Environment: real
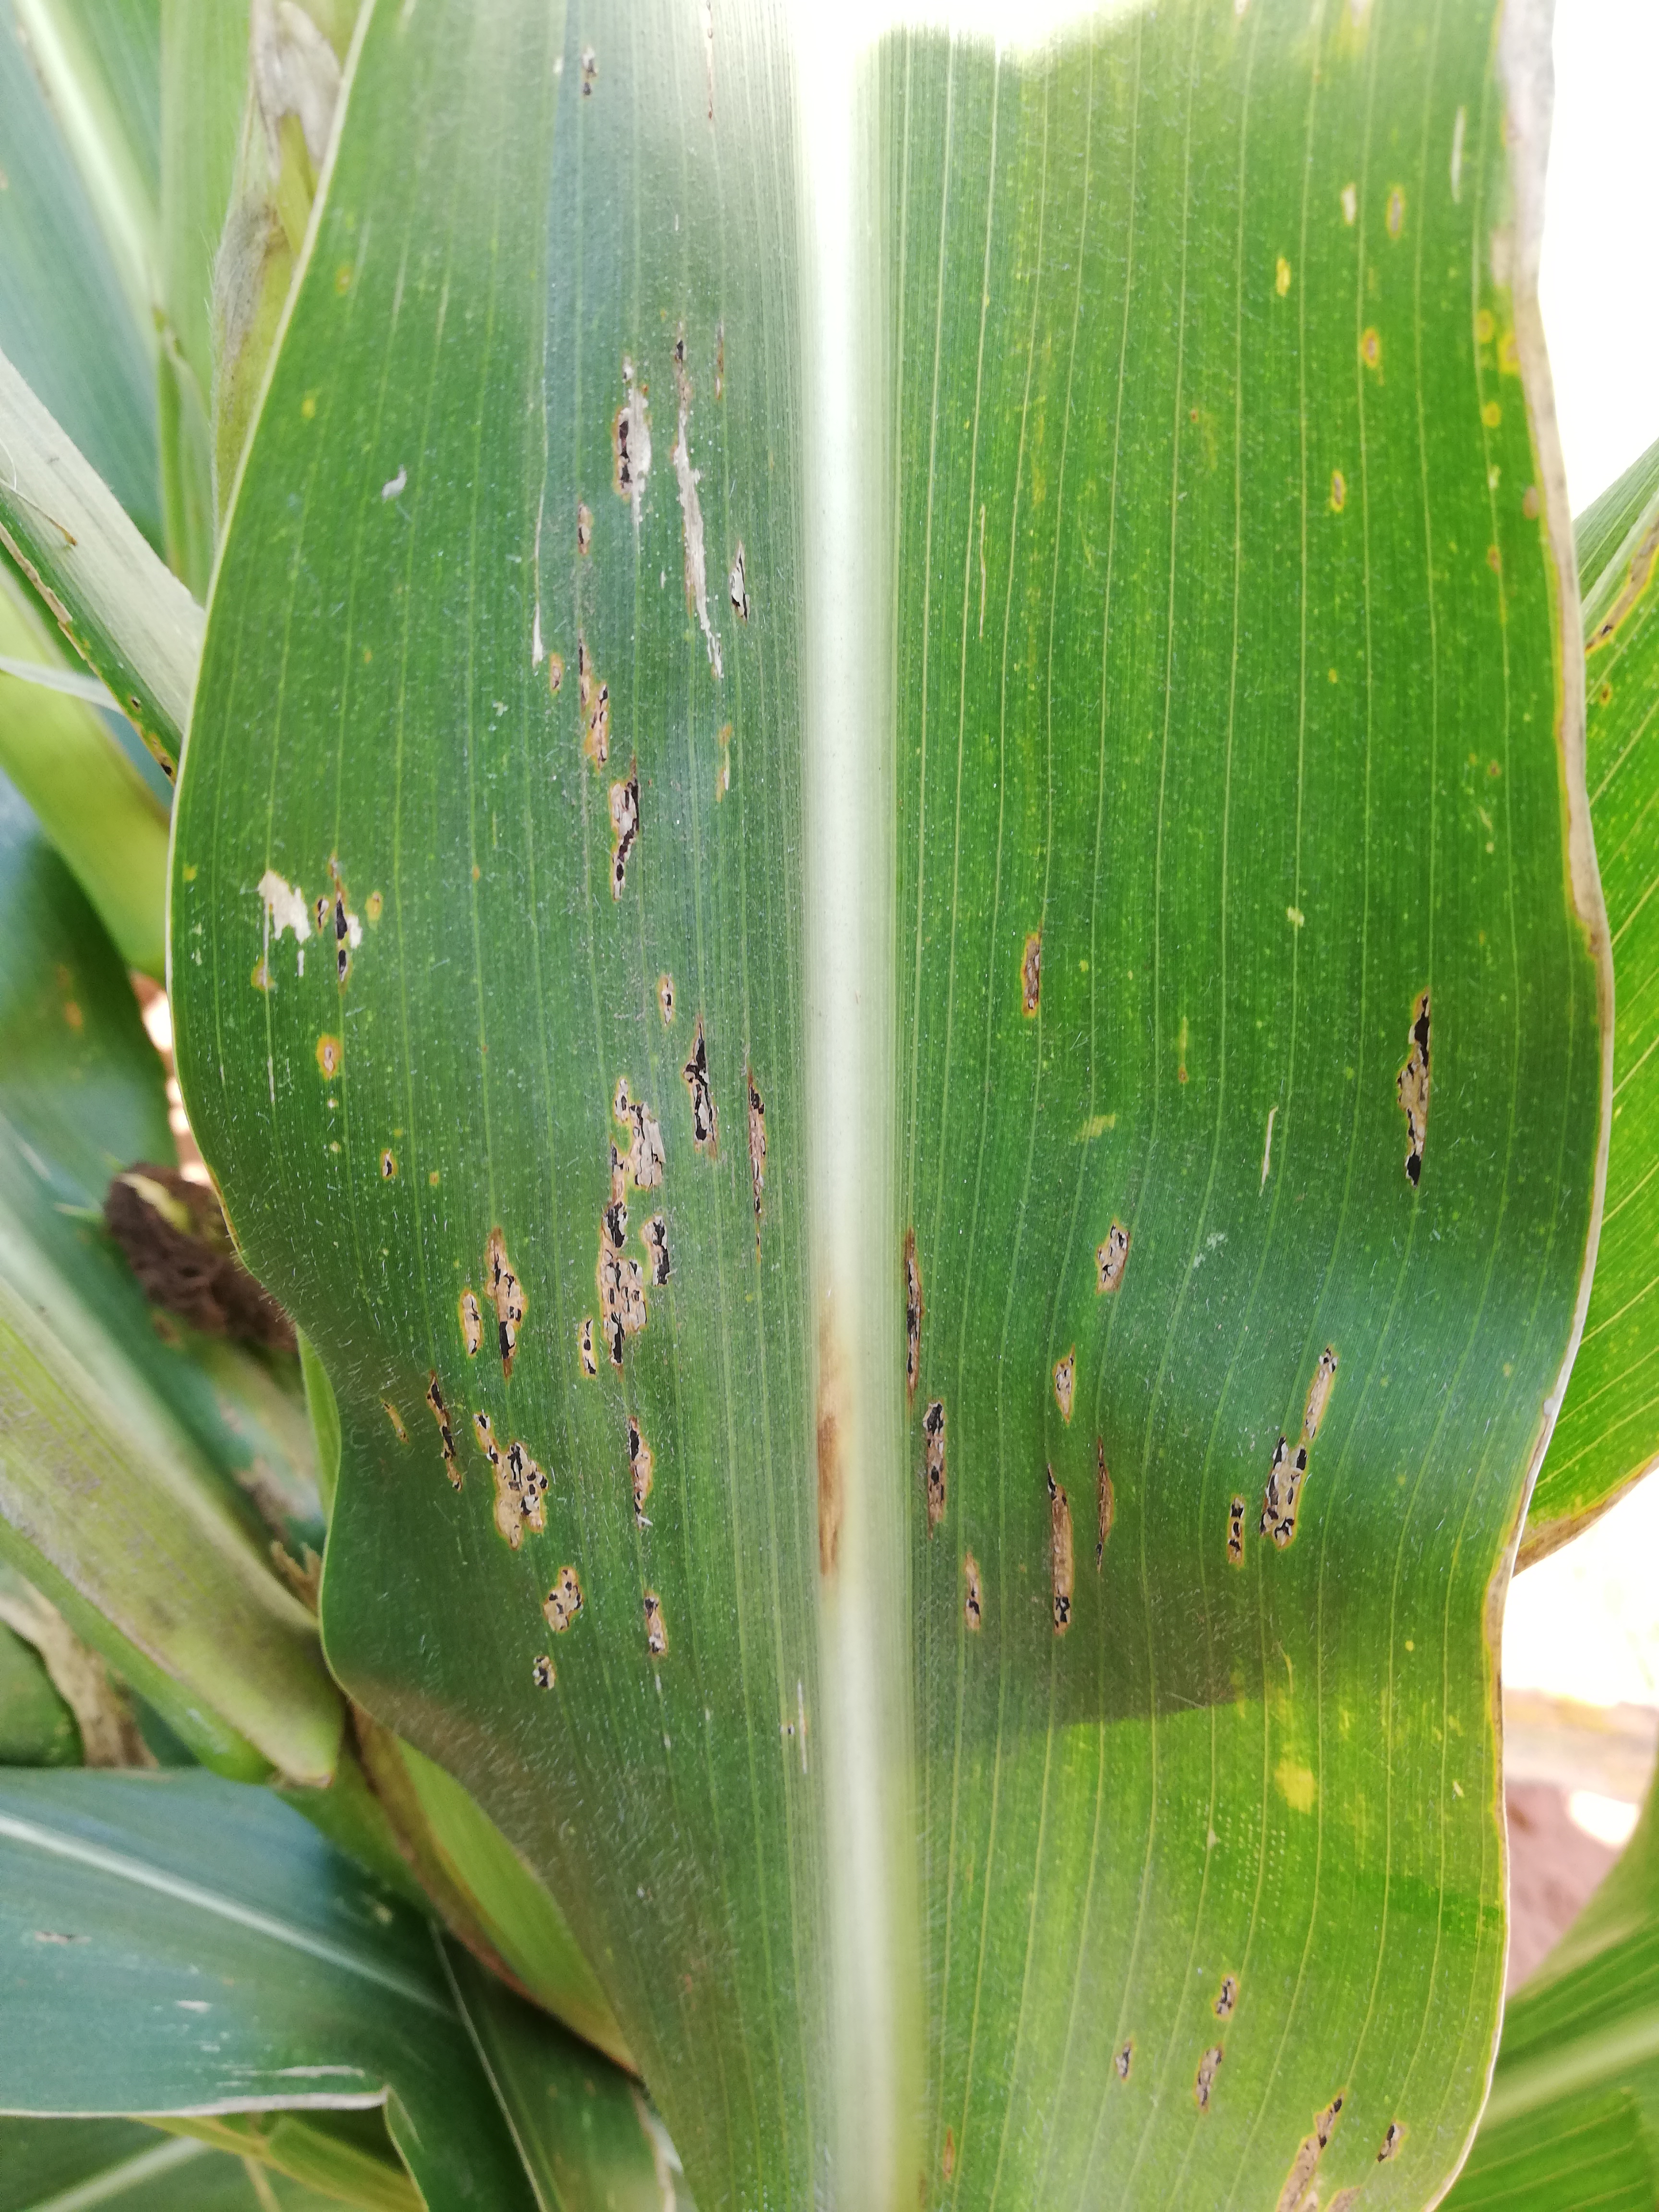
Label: common_rust